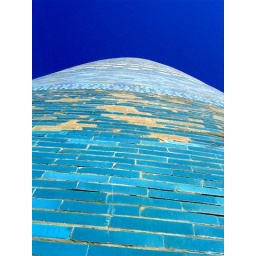
You dont often get blue quite this colour. I love the sky colour in central asia